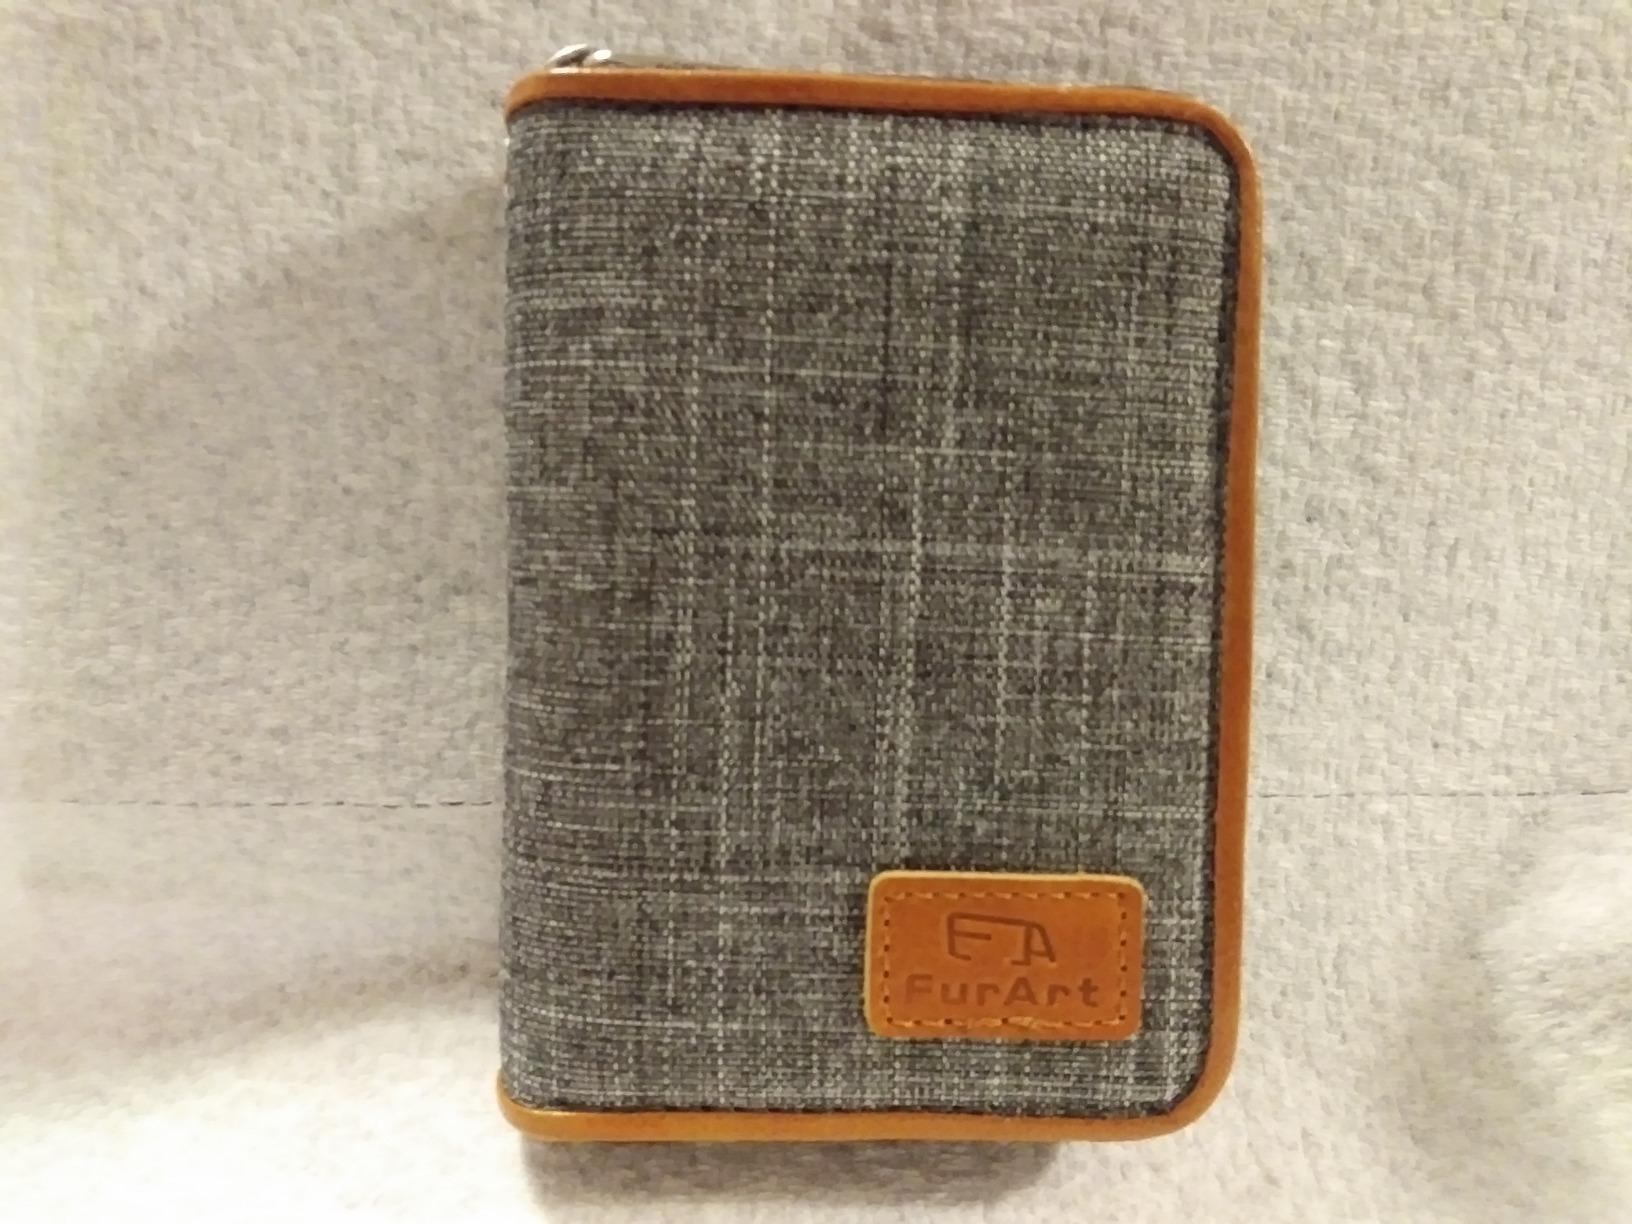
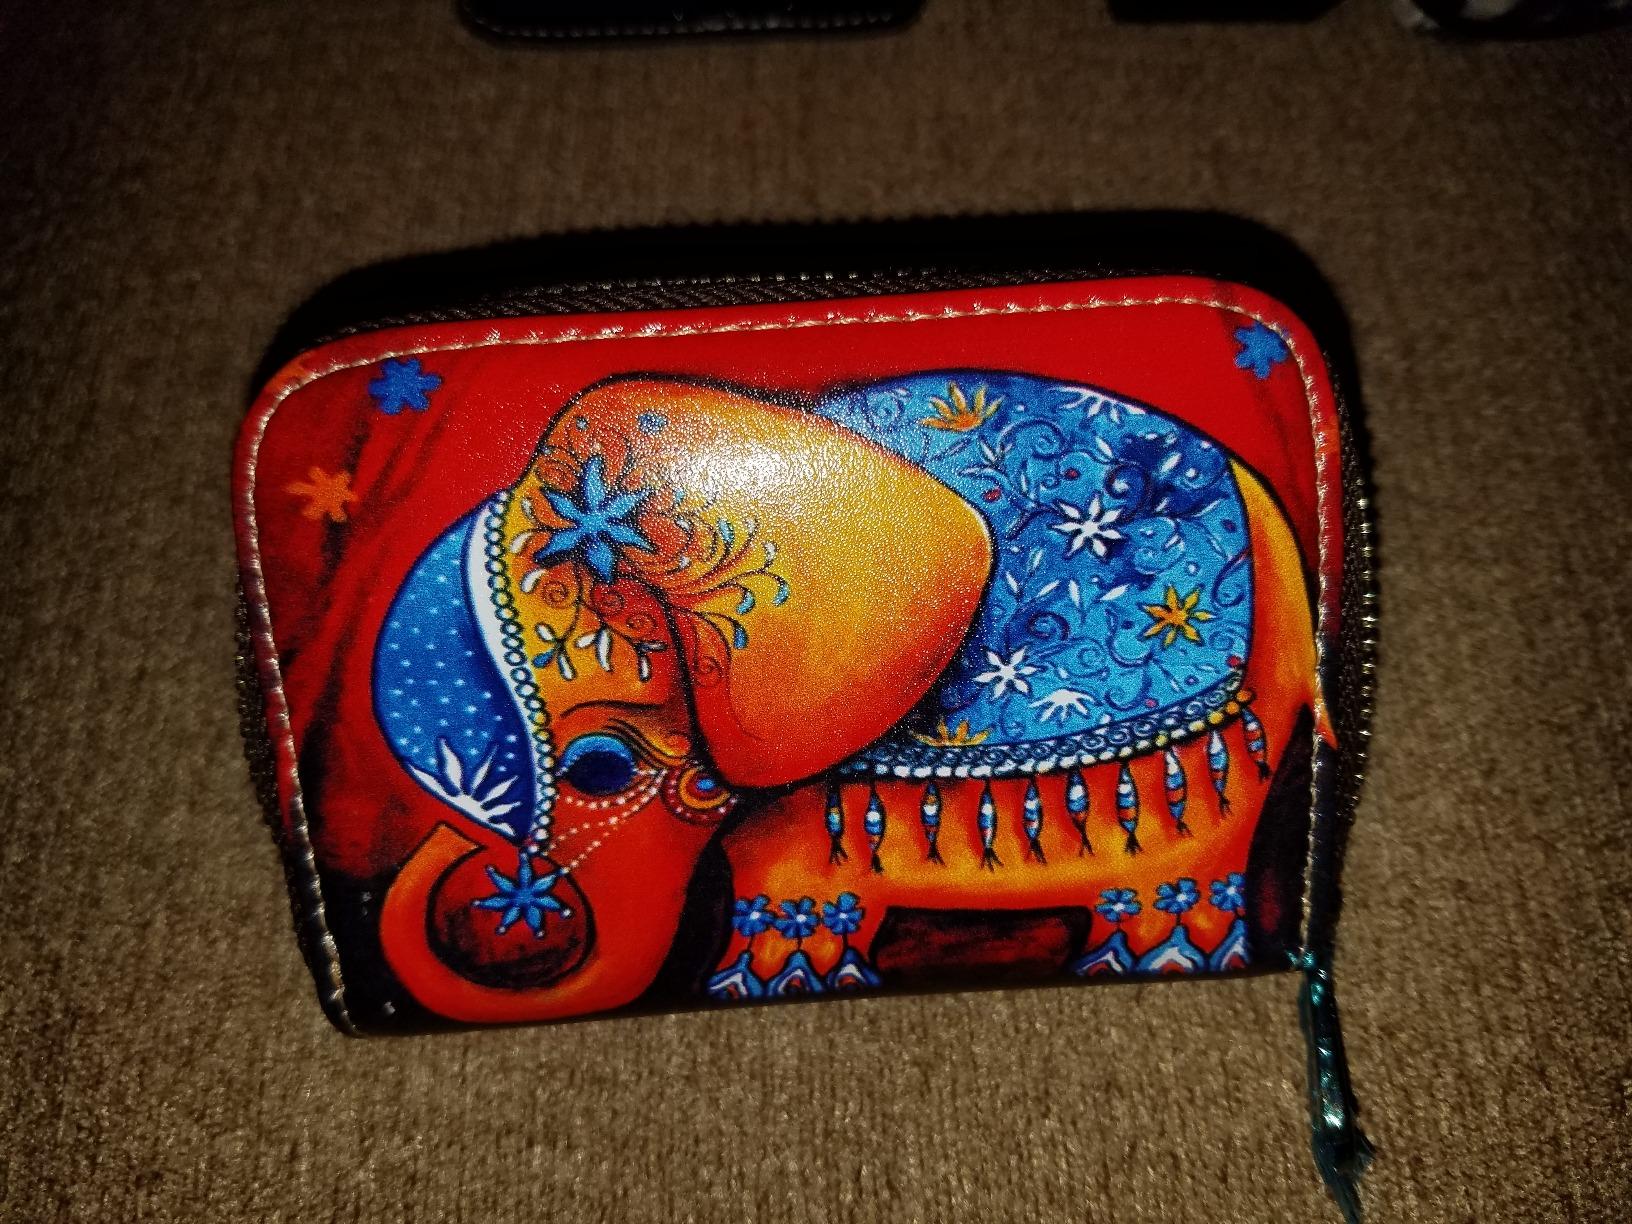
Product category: accessories_keychain
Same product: no